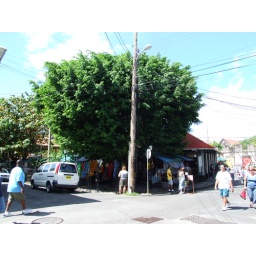
Neighborhood open market in Dominica. Large tree marks entrance.